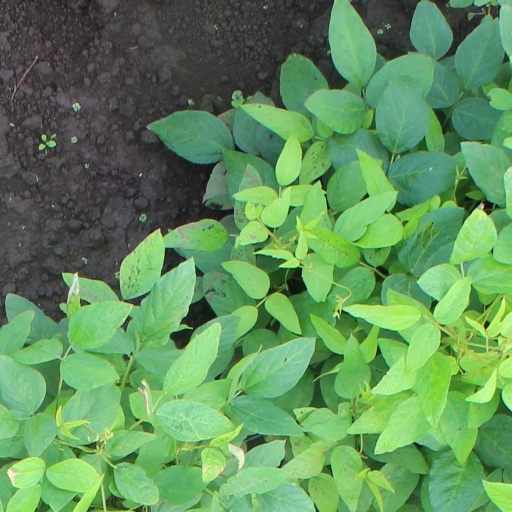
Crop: soybean